Guillebert de Lannoy

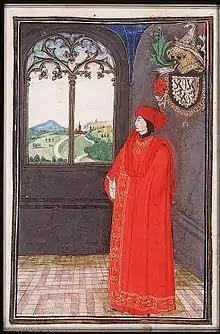
Gilbert de Lannoy

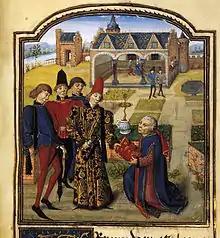
"Foliant de Ionnal" presents his text of "L'Instruction de josne prince" to "King Rudolph of Norway", c. 1468-70.

Guillebert de Lannoy (also Gilbert, Guilbert or Ghillebert; 1386–1462), was a Flemish traveler and diplomat, chamberlain to the duke of Burgundy, governor of the fort of Sluys, and a knight of the Golden Fleece.